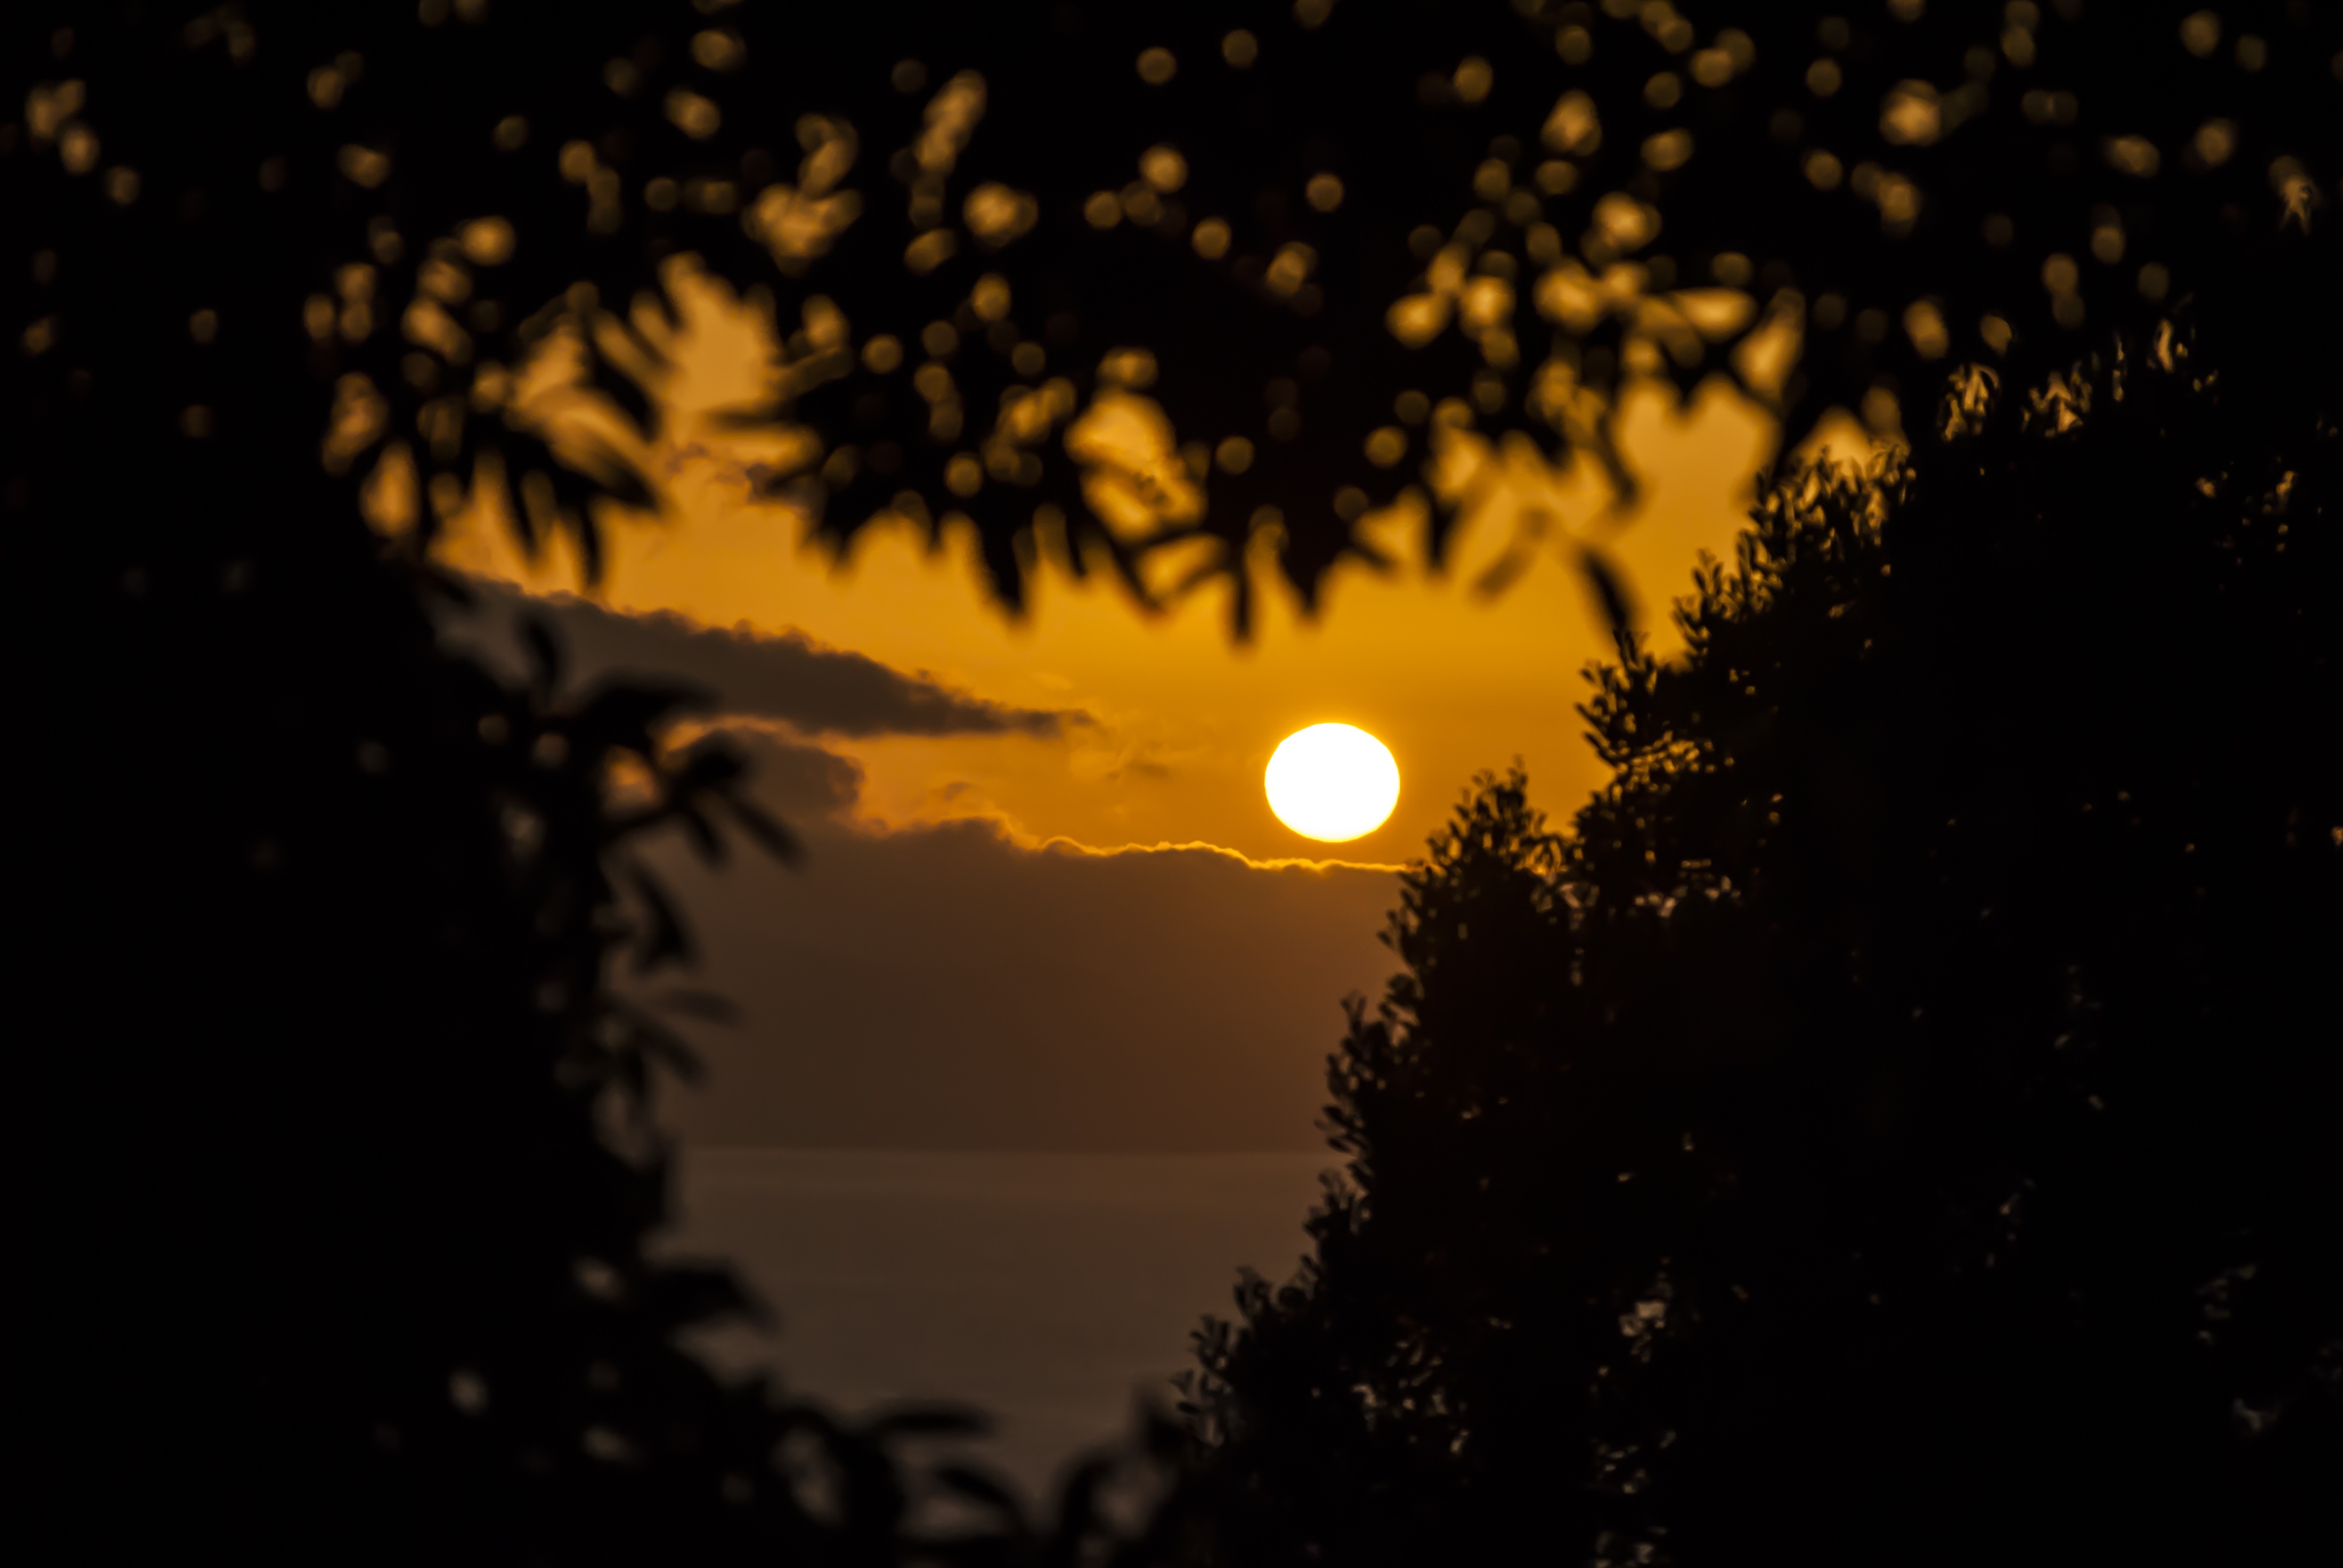
landscape, water, ocean, light, sky, sun, sunrise, sunset, night, sunlight, morning, dawn, atmosphere, summer, dusk, tranquility, evening, island, darkness, yellow, tourism, trees, mar, portugal, sol, azores, s o miguel, astronomical object